Argentina–Indonesia relations

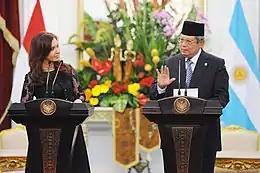
Presidents Susilo Bambang Yudhoyono and Cristina Fernández de Kirchner in Istana Merdeka, Jakarta, in 2013

The diplomatic relations between Argentina and Indonesia was established on 30 July 1956. During the Falklands War in 1982, Indonesia supported Argentina's sovereignty claim to the Falkland Islands over the claims of the United Kingdom.